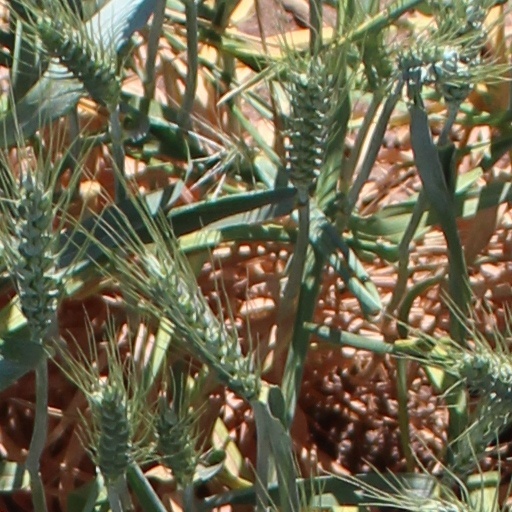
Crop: wheat